The Grasshopper (1970 film)

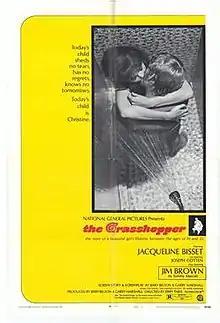

The Grasshopper is a 1970 drama film directed by Jerry Paris. It stars Jacqueline Bisset, Jim Brown, Joseph Cotten and Christopher Stone. Penny Marshall appears in a very small role.